David Andersson (speed skater)

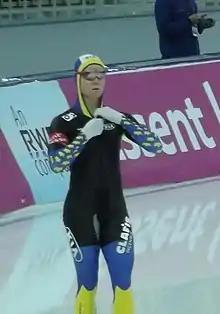
2013 World Single Distance Speed Skating Championships

Andersson competed at the 2014 Winter Olympics for Sweden. In the 1000 metres and the 1500 metres he finished 38th overall.